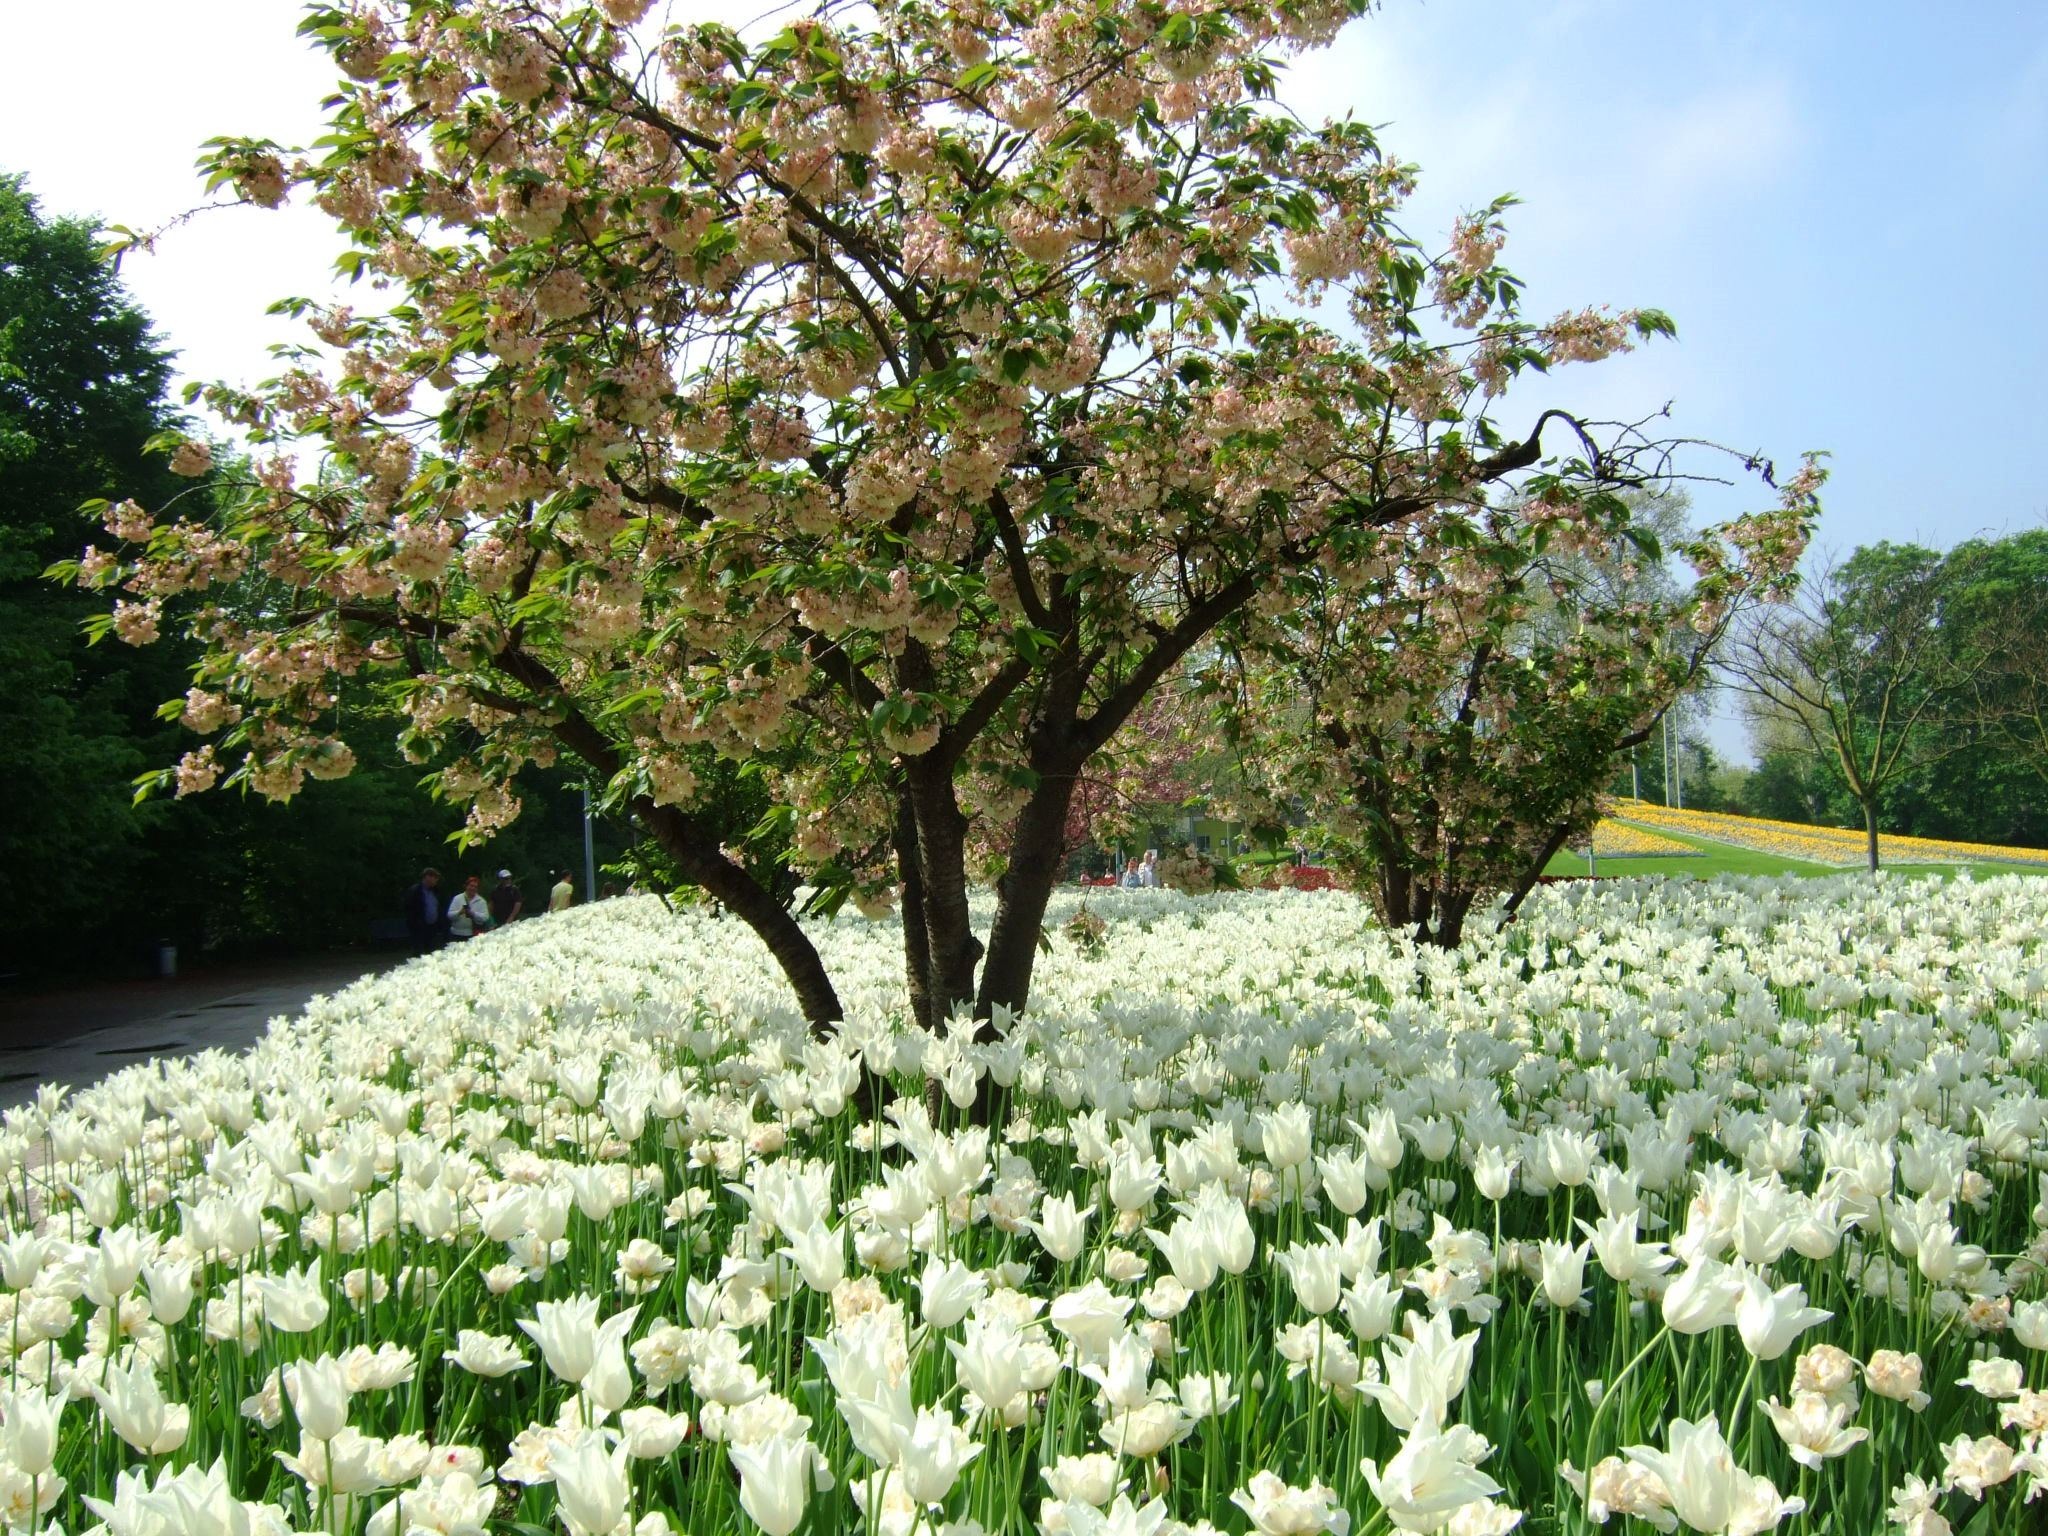
landscape, tree, nature, blossom, plant, white, flower, summer, walk, spring, produce, park, botany, garden, flora, flowers, trees, shrub, tulips, flowering plant, tree in the tree, land plant